Agujaceratops

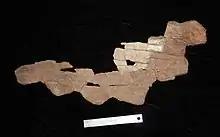
"Agujaceratops mariscalensis" squamosal

Two species are known, "Agujaceratops mariscalensis" and "A". "mavericus". "A". "mariscalensis" has shorter brow horns and a shorter frill.